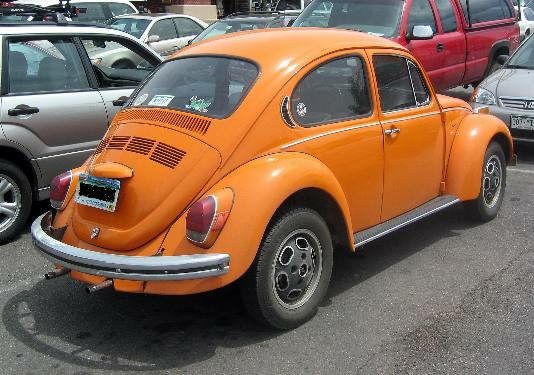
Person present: No